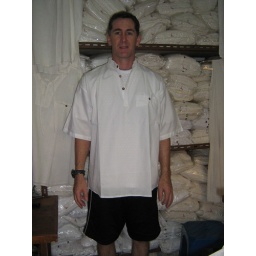
Nick wearing white shirt in Bali